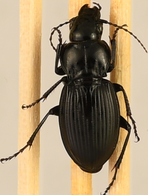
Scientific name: Cyclotrachelus torvus
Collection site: Northern Great Plains Research Laboratory NEON (NOGP), plot NOGP_007